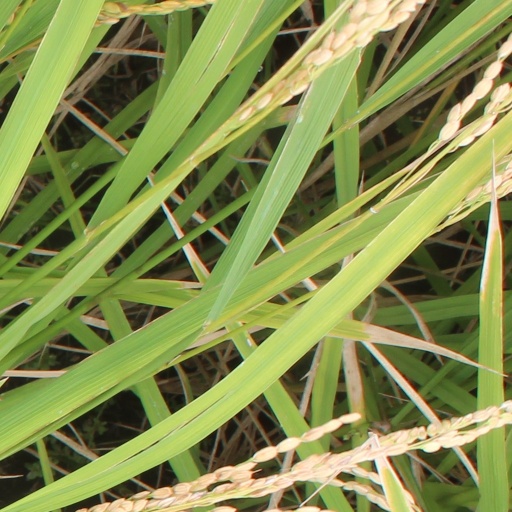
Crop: rice